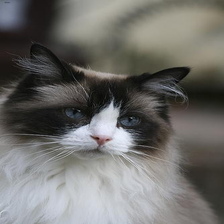
Species: cat
Breed: Ragdoll